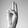
ASL letter: U